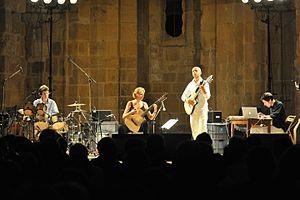
Formation Classic Fusion
Jean Pascal Quiles, né à Casablanca le 7 novembre 1956, est un musicien, compositeur et un dirigeant d’institutions culturelles français, il est spécialisé sur les questions de politiques culturelles.
Nelly Decamp est une guitariste et compositrice française.